Kieran Block

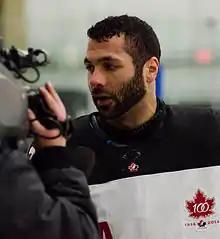
Block in 2015

Kieran T. Block (born June 14, 1985) is a Canadian ice hockey and ice sledge hockey player. Most notably, he has won championships with the Medicine Hat Tigers (2004) and Canada men's national ice sledge hockey team (2013). As of 2019, Block coaches the EASA Storm. A graduate of the University of Alberta, Block now works as a teacher and motivational speaker. His autobiography, "The Ups and Downs of Almost Dying", was released in August 2017 on the 10th anniversary of the cliff-jumping accident that nearly killed him.